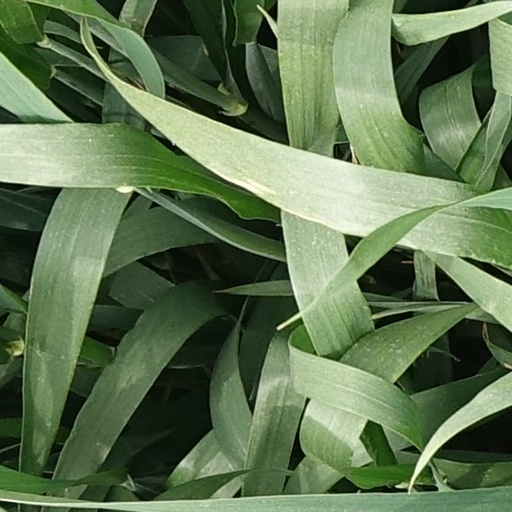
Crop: wheat